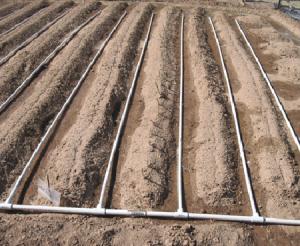
Matuta madogo yaliyonyooka pamoja na mabomba yaliyounganishwa, kwa ajili ya kurahisisha kazi ya umwagiliaji wa mimea iliyopandwa.